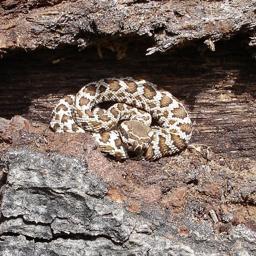
Animal: snakes